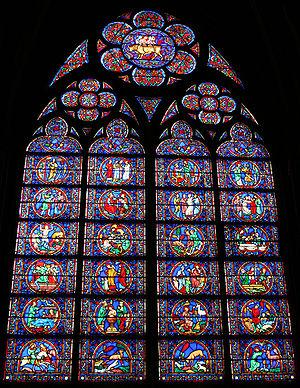
La cathédrale Notre-Dame de Paris, communément appelée Notre-Dame, est l'un des monuments les plus emblématiques de Paris et de la France. Elle est située sur l'île de la Cité et est un lieu de culte catholique, siège de l'archidiocèse de Paris, dédiée à la Vierge Marie.